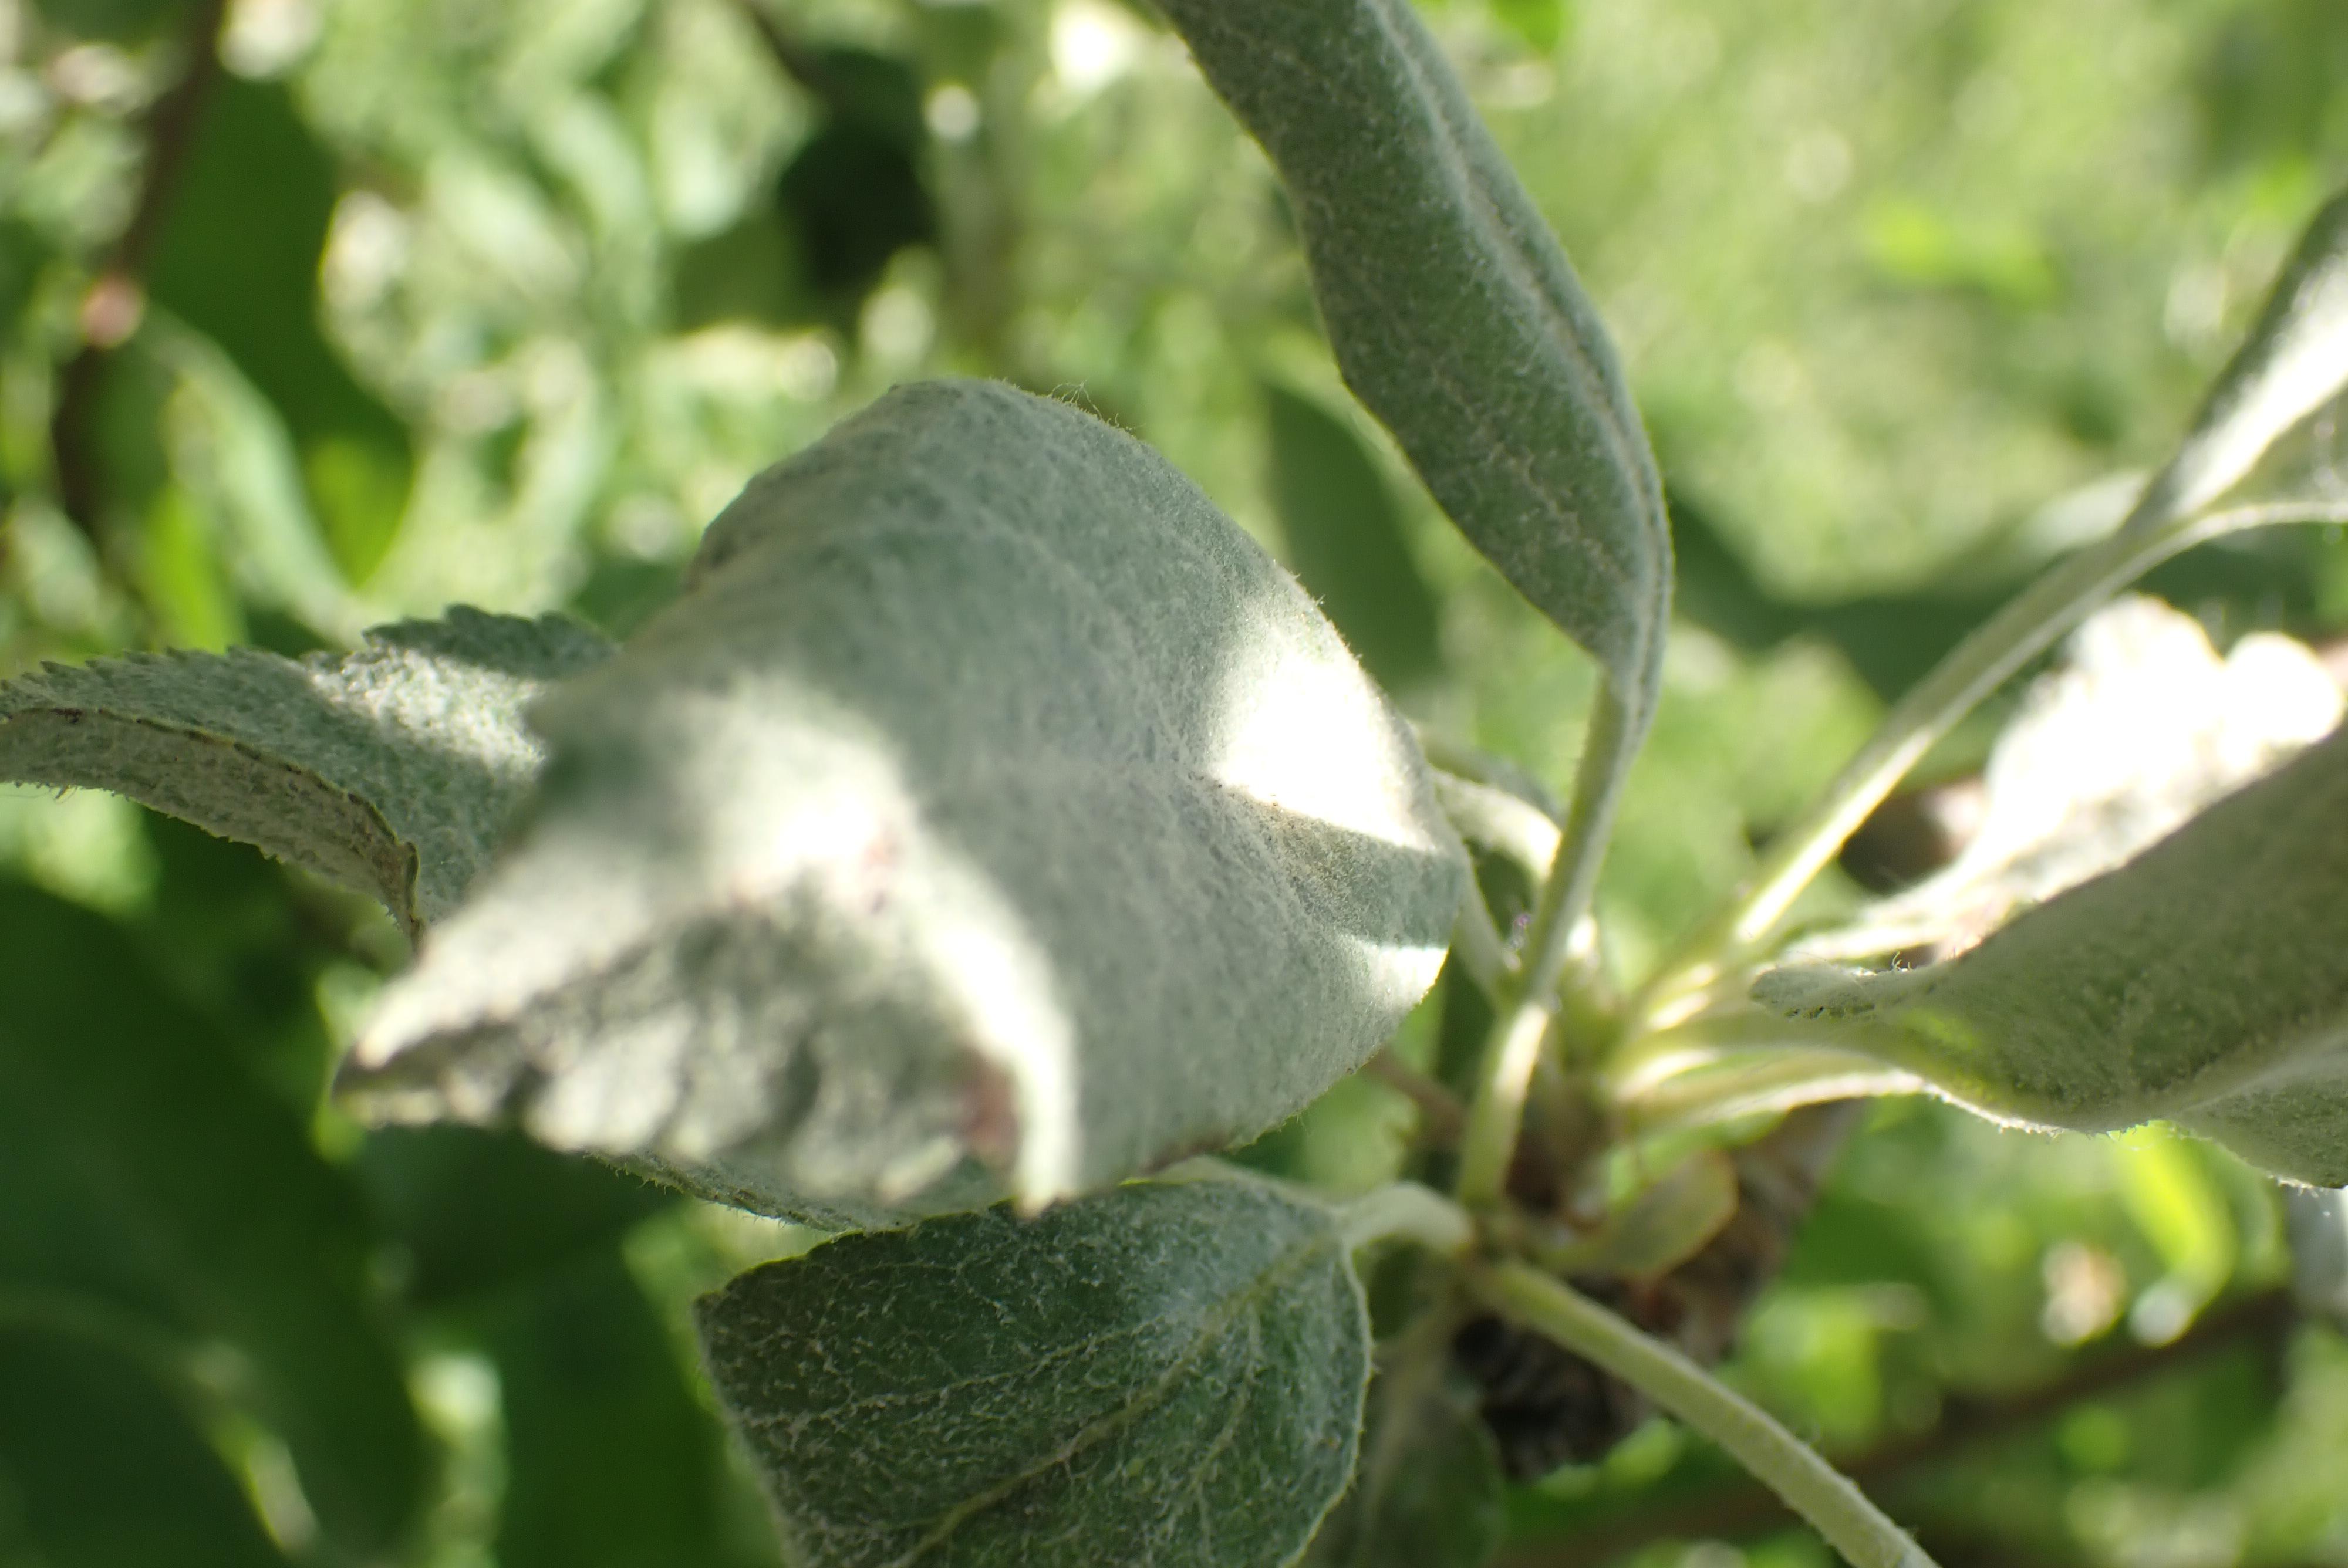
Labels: powdery_mildew